Palestine Red Crescent Society

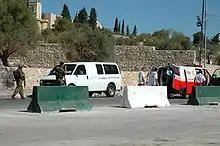
Palestinian Red Crescent ambulance at Israeli checkpoint

Ongoing conflict between Israelis and Palestinians have complicated the delivery of medical services.